Michael Clarke Duncan

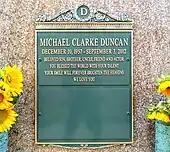
Crypt of Duncan at Forest Lawn Hollywood Hills

Duncan was taken to Cedars-Sinai Medical Center after suffering a heart attack on July 13, 2012. By August 6, 2012, he had been moved from the intensive care unit but remained hospitalized. On September 3, 2012, while in the hospital, Duncan died of respiratory failure. He was 54 years old.